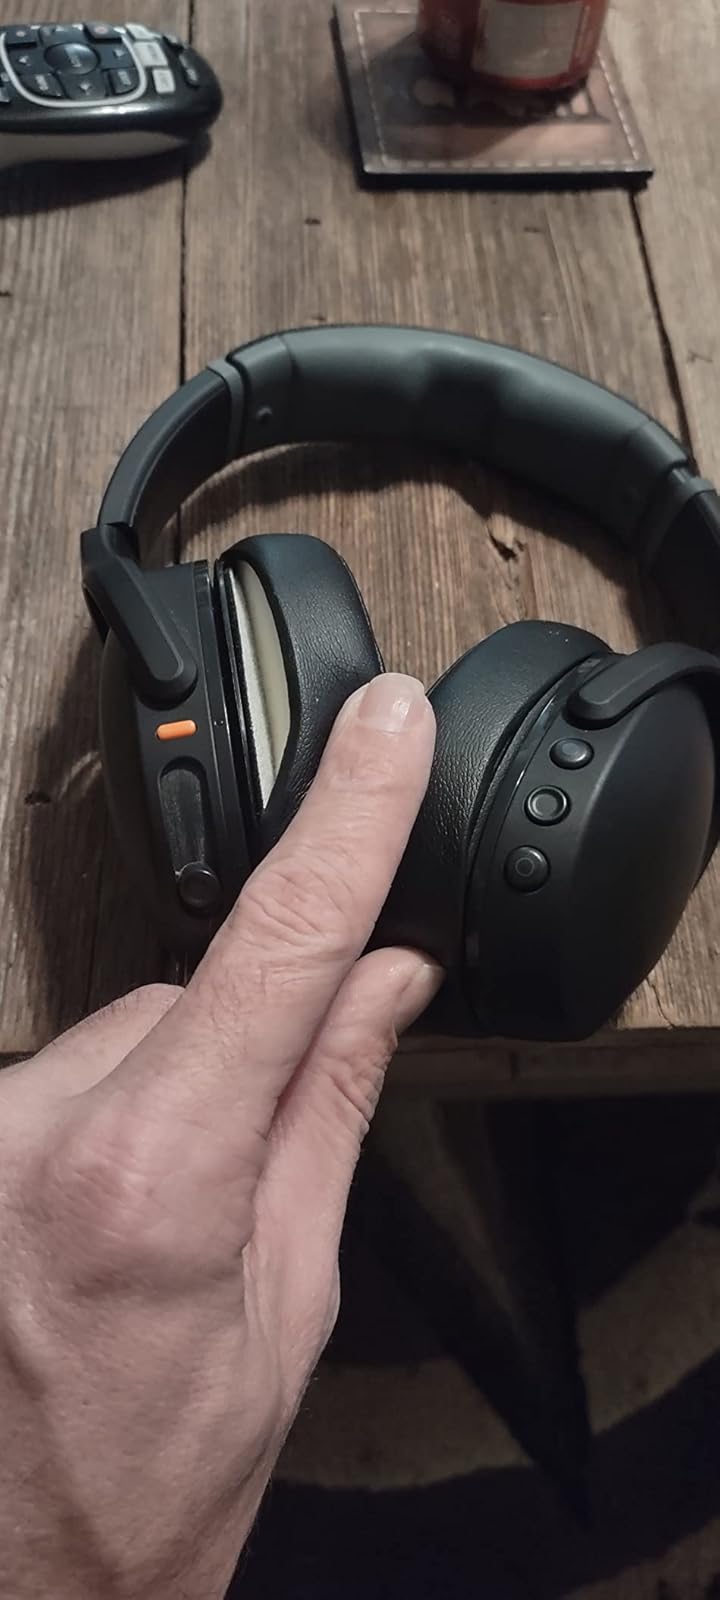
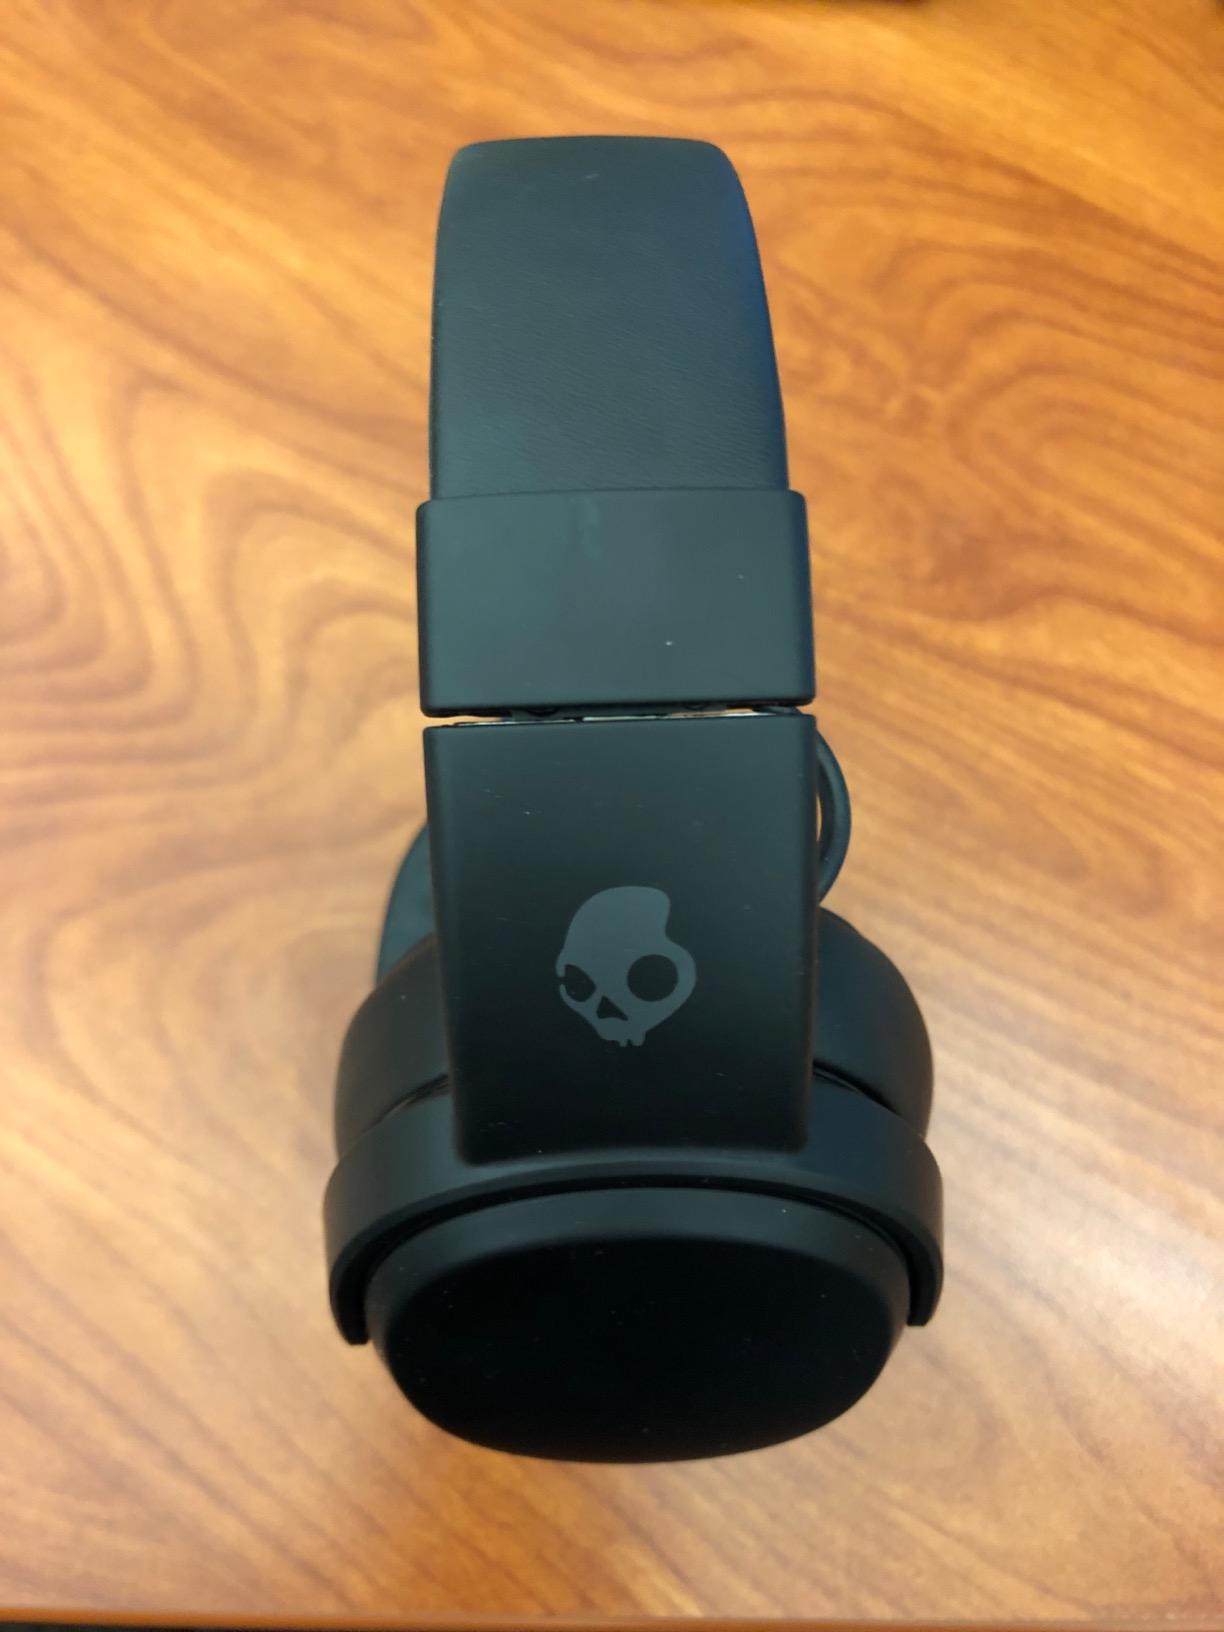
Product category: headphones
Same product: yes